Czesław Bobrowski

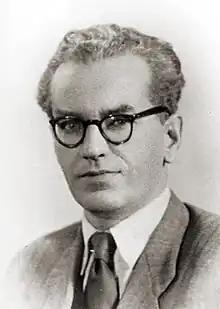
Czesław Bobrowski

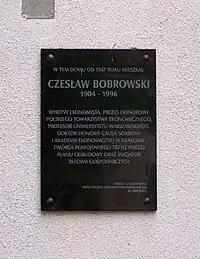
Memorial plaque in Warsaw-Żoliborz

Czesław Bobrowski (17 February 1904, in Sarny – 18 May 1996, in Warsaw) was a Polish economist. In postwar Poland, he was a director of Central Planning Office ("Centralny Urząd Planowania") from 1945–1948, author of the Three-Year Plan. He was also a member of the State National Council (1945–1947) and Parliament (1947–1948).